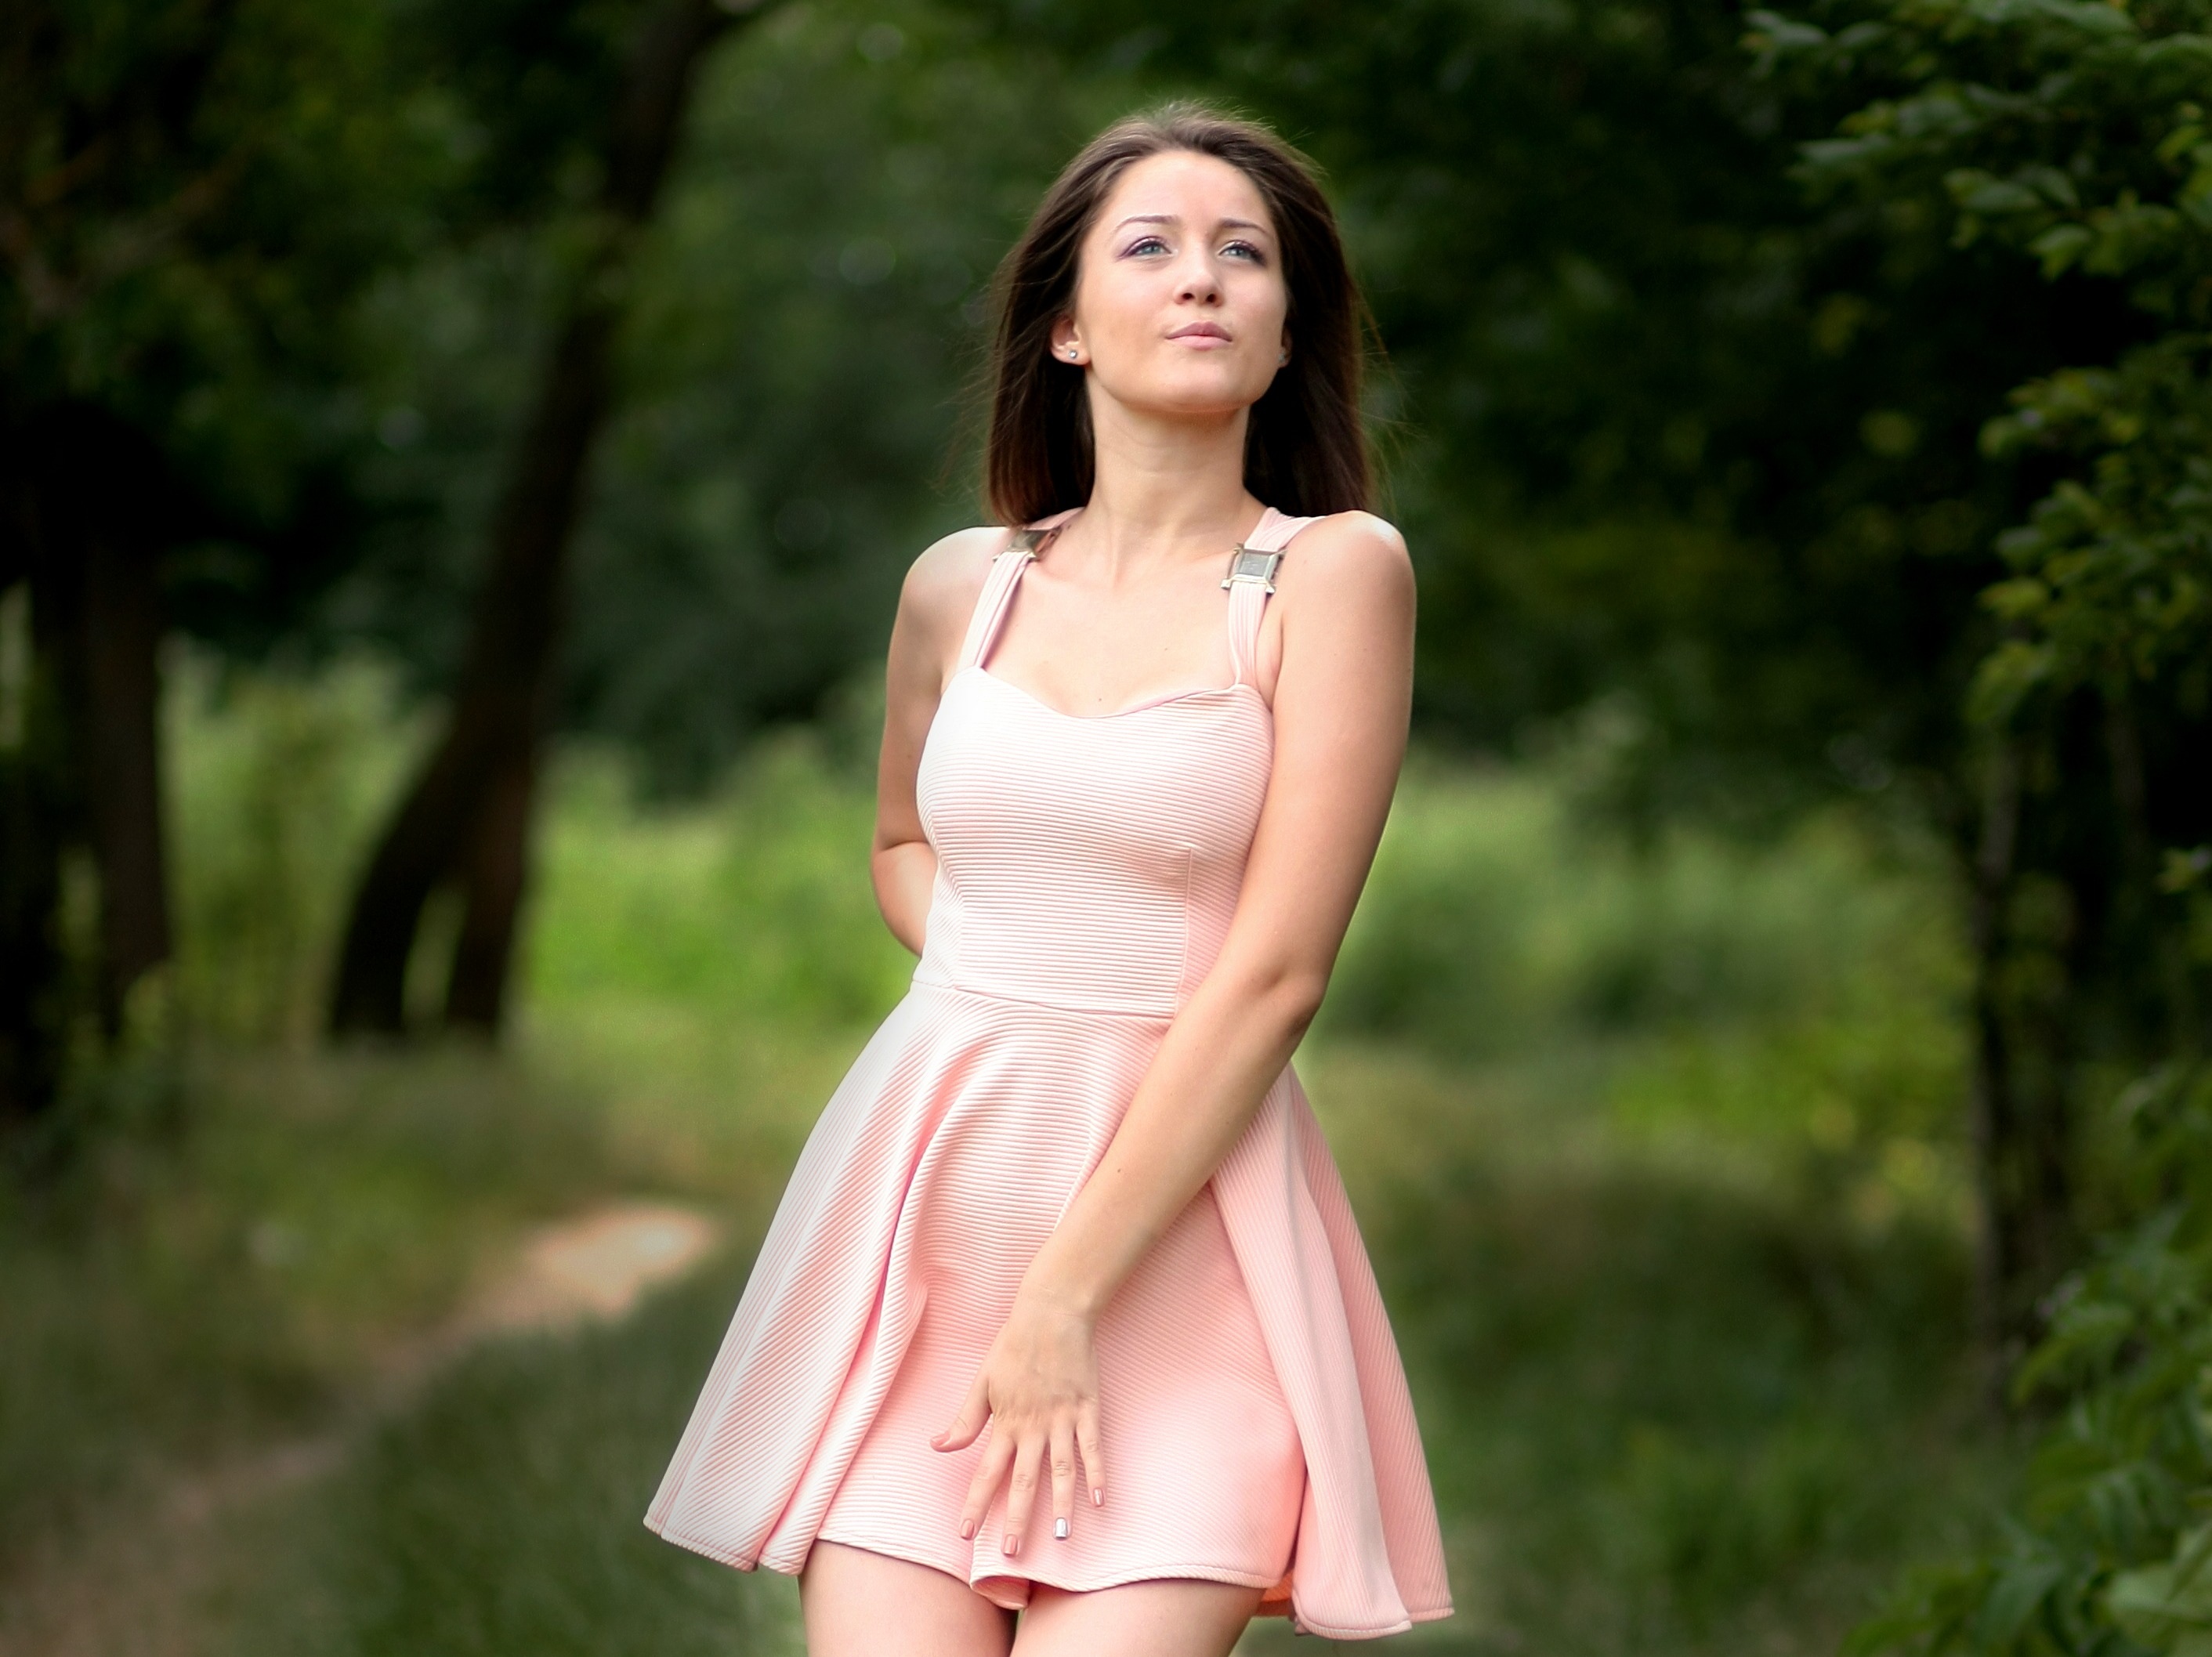
nature, girl, woman, photography, model, fashion, clothing, lady, wedding dress, bride, blonde, long hair, dress, beauty, gown, bridesmaid, blue eyes, abdomen, photo shoot, portrait photography, art model, supermodel, bridal clothing